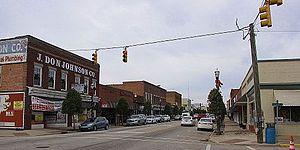
Benson est une ville américaine située dans le comté de Johnston